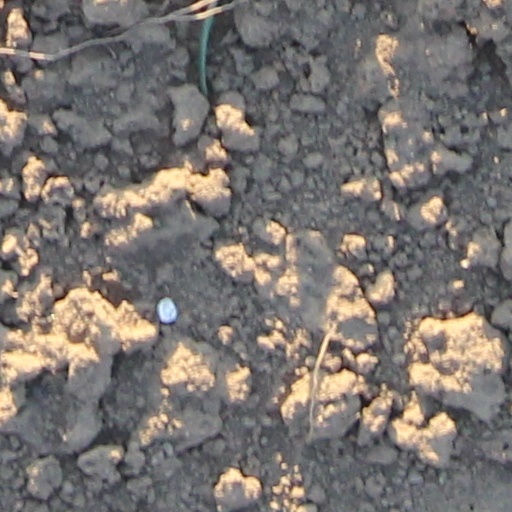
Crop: wheat